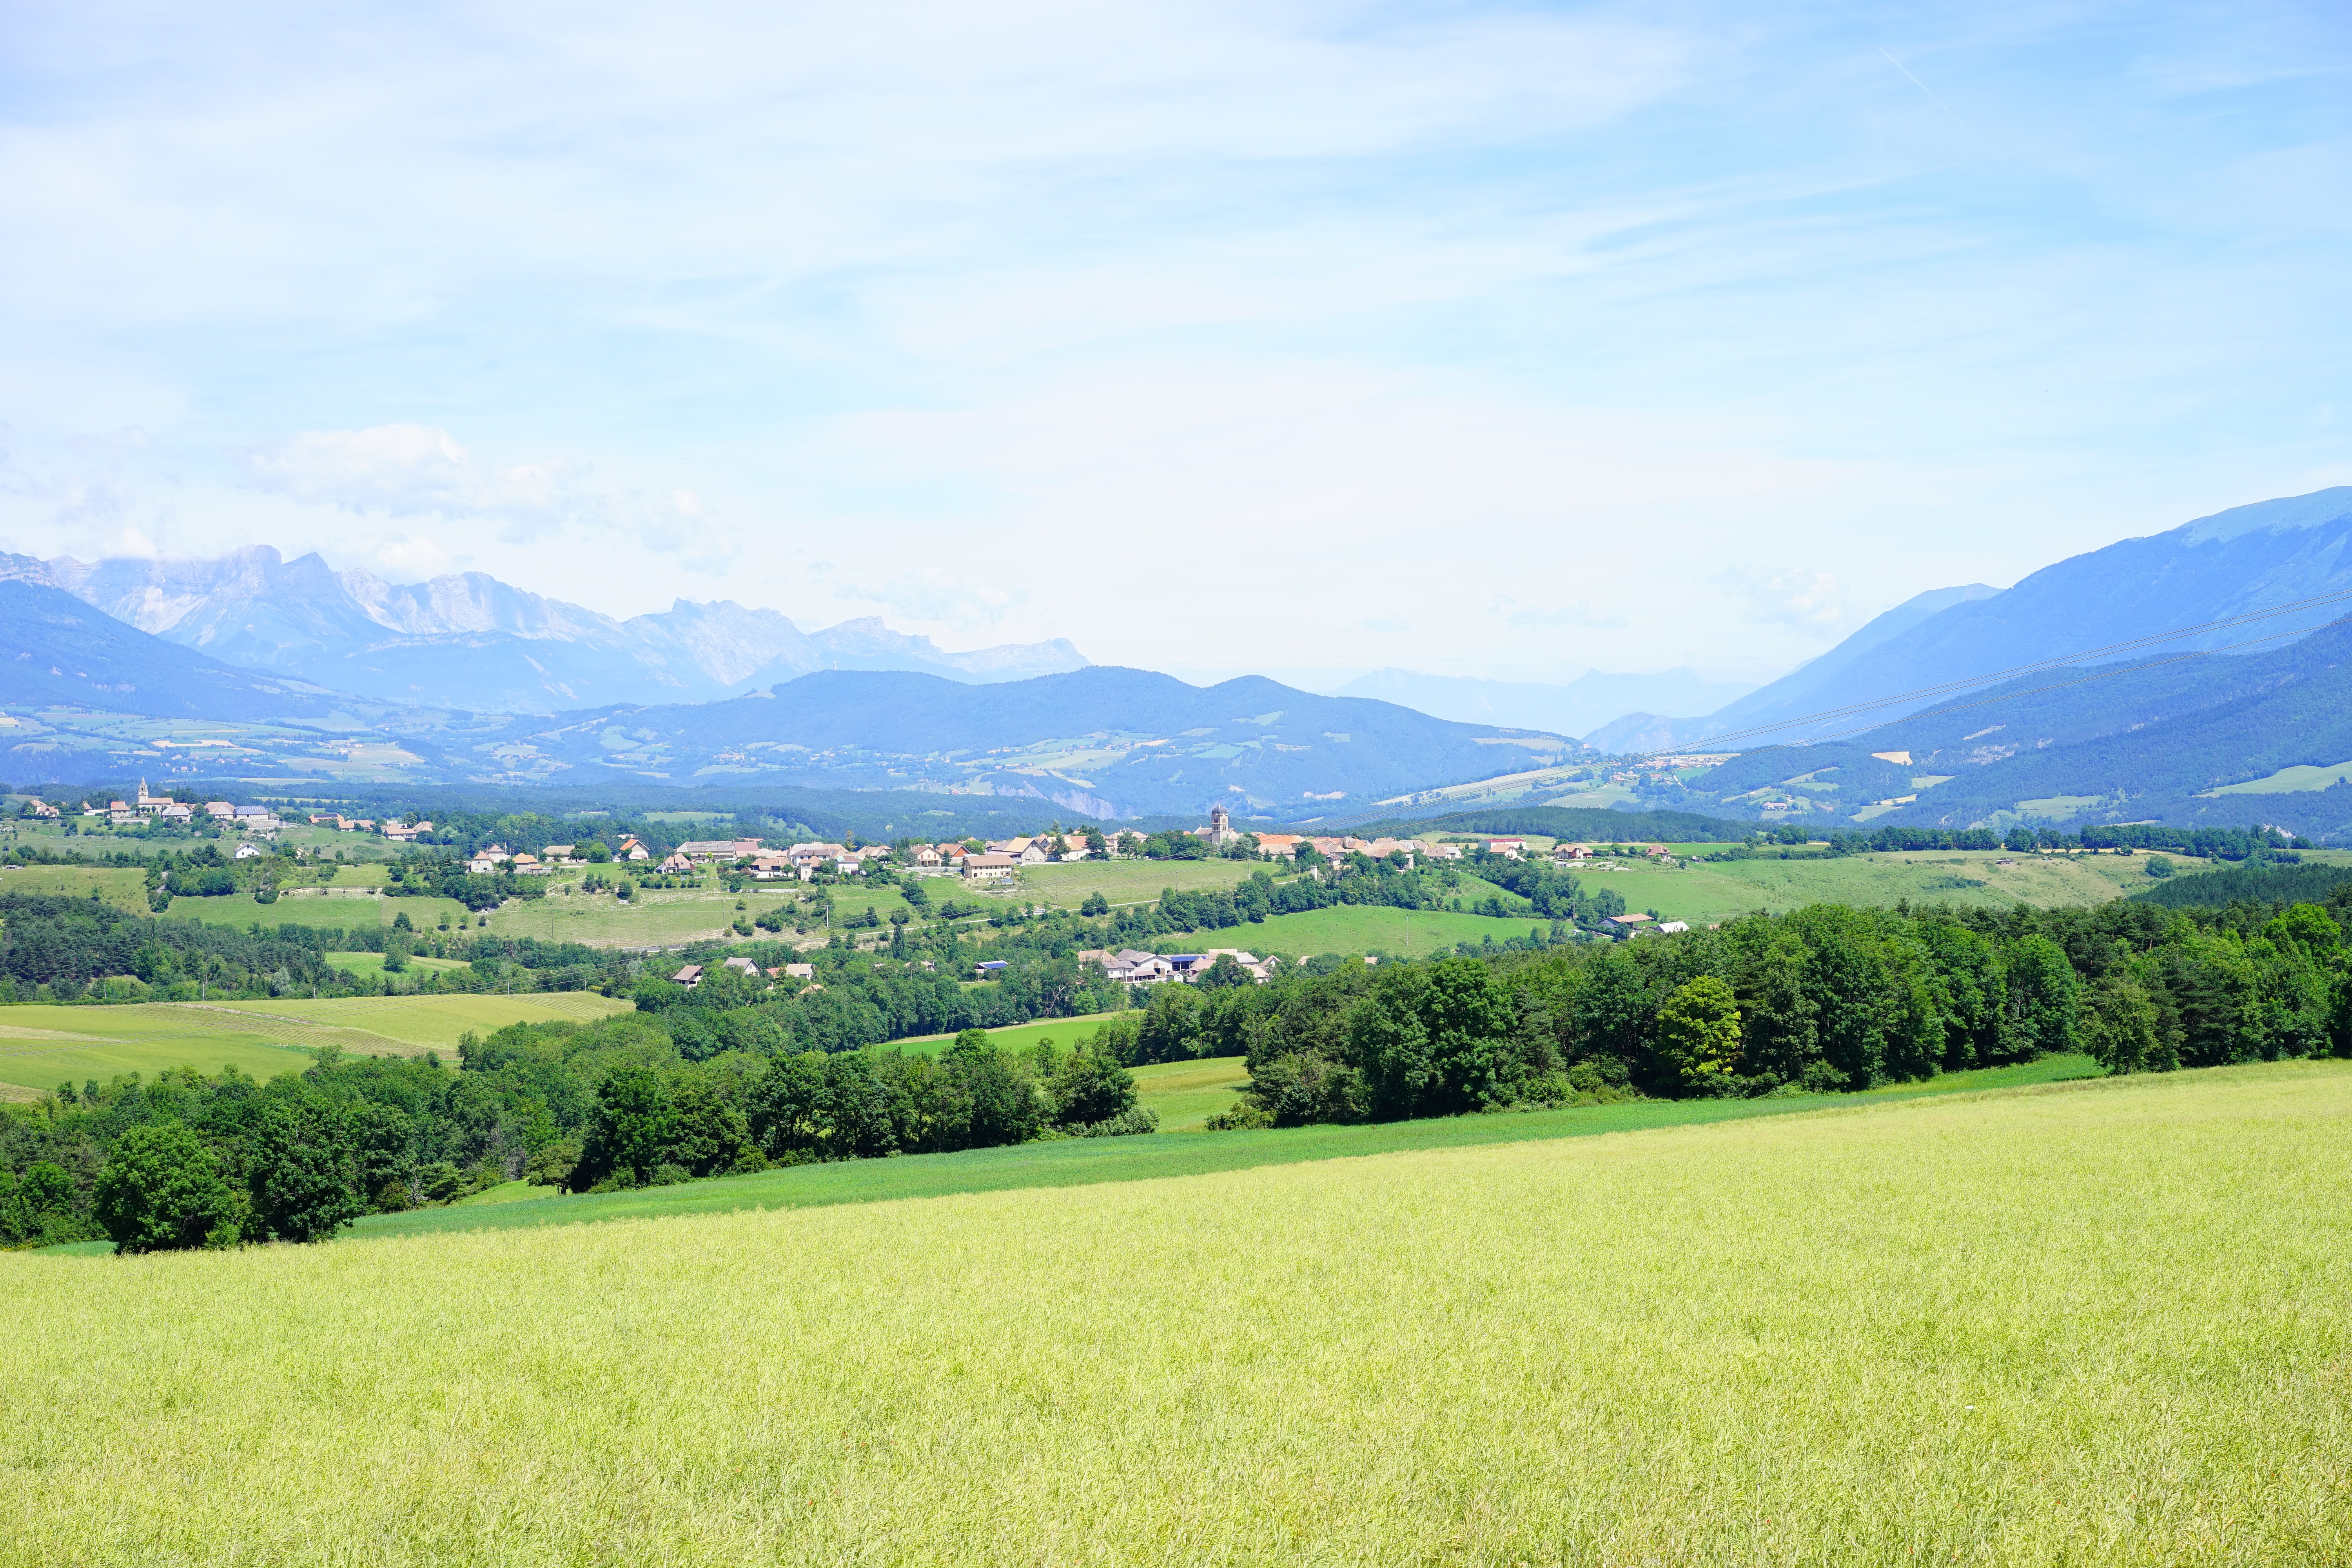
landscape, nature, grass, mountain, field, meadow, prairie, hill, valley, mountain range, france, pasture, agriculture, highland, plain, mountains, alps, grassland, outlook, plateau, habitat, ecosystem, rural area, landform, dauphin alps, clelles, percy, le ch tel, l obiou, le grand ferrand, grande t te de l obiou, d voluy massif, mountain stock, french kalkalpen, d partement is re, le monestier du percy, monestier du percy, natural environment, geographical feature, mountainous landforms